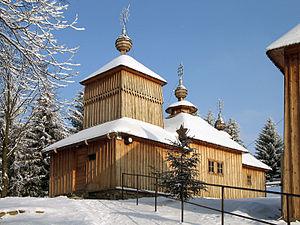
Korejovce est un village de Slovaquie situé dans la région de Prešov.